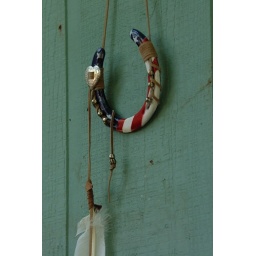
This horse shoe is hanging on our guest cabin in Hoopa.